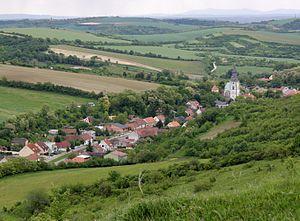
Kurdějov est une commune du district de Břeclav, dans la région de Moravie-du-Sud, en République tchèque. Sa population s'élevait à 420 habitants en 2017.